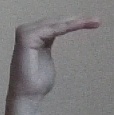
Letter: haa